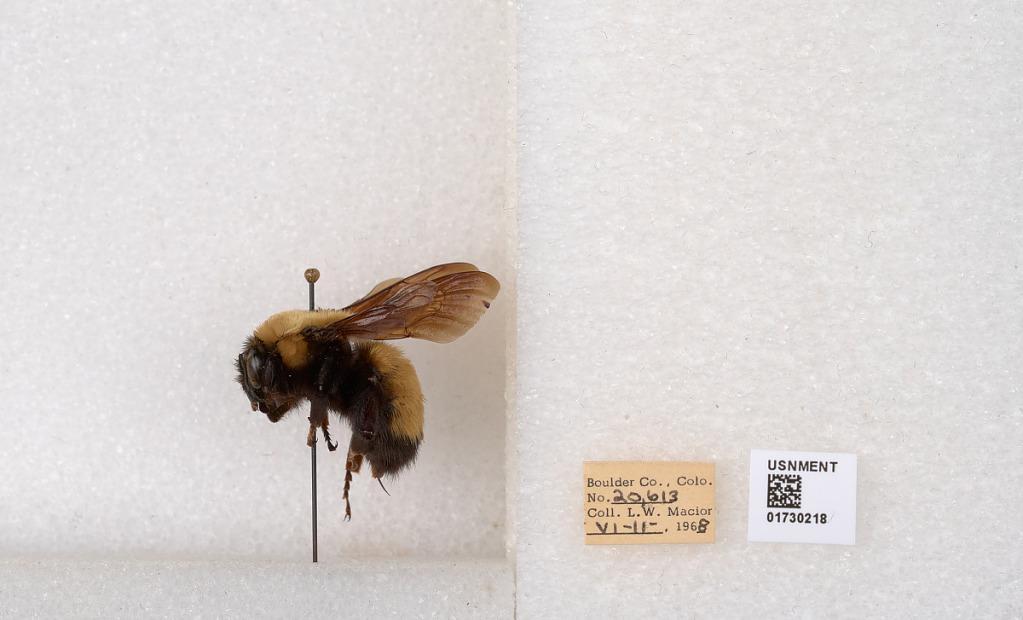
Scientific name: Bombus (Bombus) nevadensis Cresson